Tugaloo

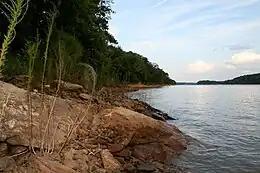
Bank of the Tugaloo River adjacent to the Tugaloo State Park campground, near the site of Tugaloo village (now beneath the impoundment of Lake Hartwell)

Tugaloo ("Dugiluyi" (ᏚᎩᎷᏱ)) was a Cherokee town located on the Tugaloo River, at the mouth of Toccoa Creek. It was south of Toccoa and Travelers Rest State Historic Site in present-day Stephens County, Georgia, United States. Cultures of ancient indigenous peoples had occupied this area, and those of the South Appalachian Mississippian culture built a platform mound and village here. It was an administrative and ceremonial center for them.